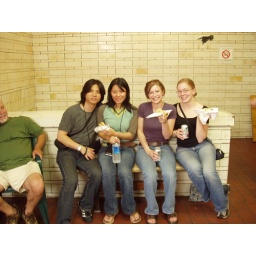
Perhaps I am sitting in the same spot a little boy and his sisters sat in many years ago.